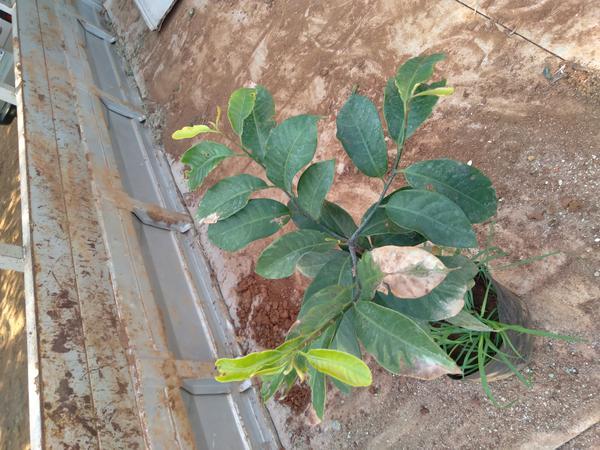
Plant: Mango